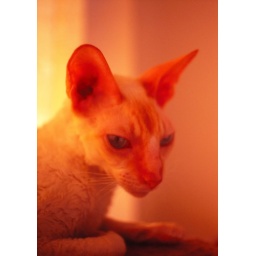
a cat in red